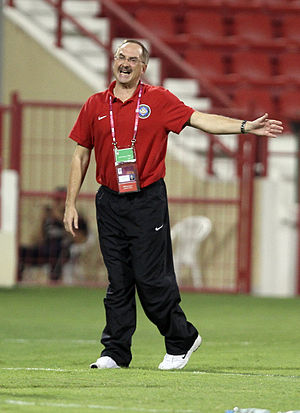
Uli Stielike
"Ulrich ""Uli"" Stielike er en tidligere tysk fodboldspiller, der som forsvarer eller alternativt midtbanespiller på Vesttysklands landshold var med til at blive europamester ved EM i 1980, samt nr. 2 ved VM i 1982. På klubplan spillede han for Borussia Mönchengladbach, spanske Real Madrid, samt Neuchâtel Xamax i Schweiz. Med alle tre klubber vandt han adskillige titler.